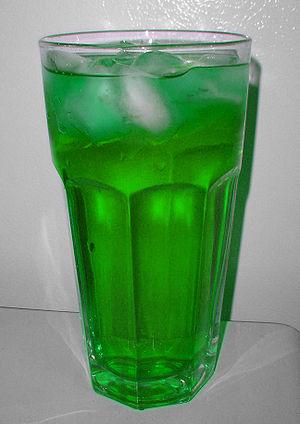
Verre de sirop industriel de menthe à l'eau avec des glaçons / soft drink
Le vert est un champ chromatique regroupant les couleurs situées sur le cercle chromatique entre le jaune et le bleu. Contrairement à d'autres couleurs, qui changent de nom quand elles sont lavées de blanc ou rabattues avec du noir, comme le rouge qui devient rose ou brun, le vert conserve son nom, vert pâle ou vert foncé, vert vif ou vert grisâtre.